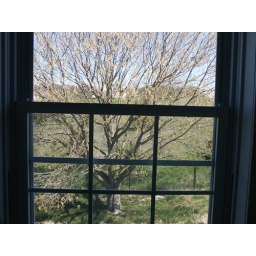
The replacement windows - tempered glass to replace regular glass over the tub - are too small.